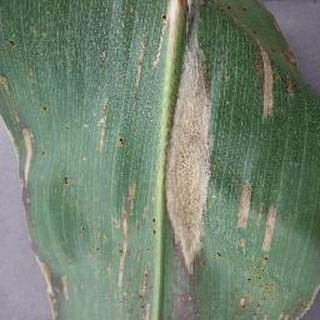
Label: corn_northern_leaf_blight